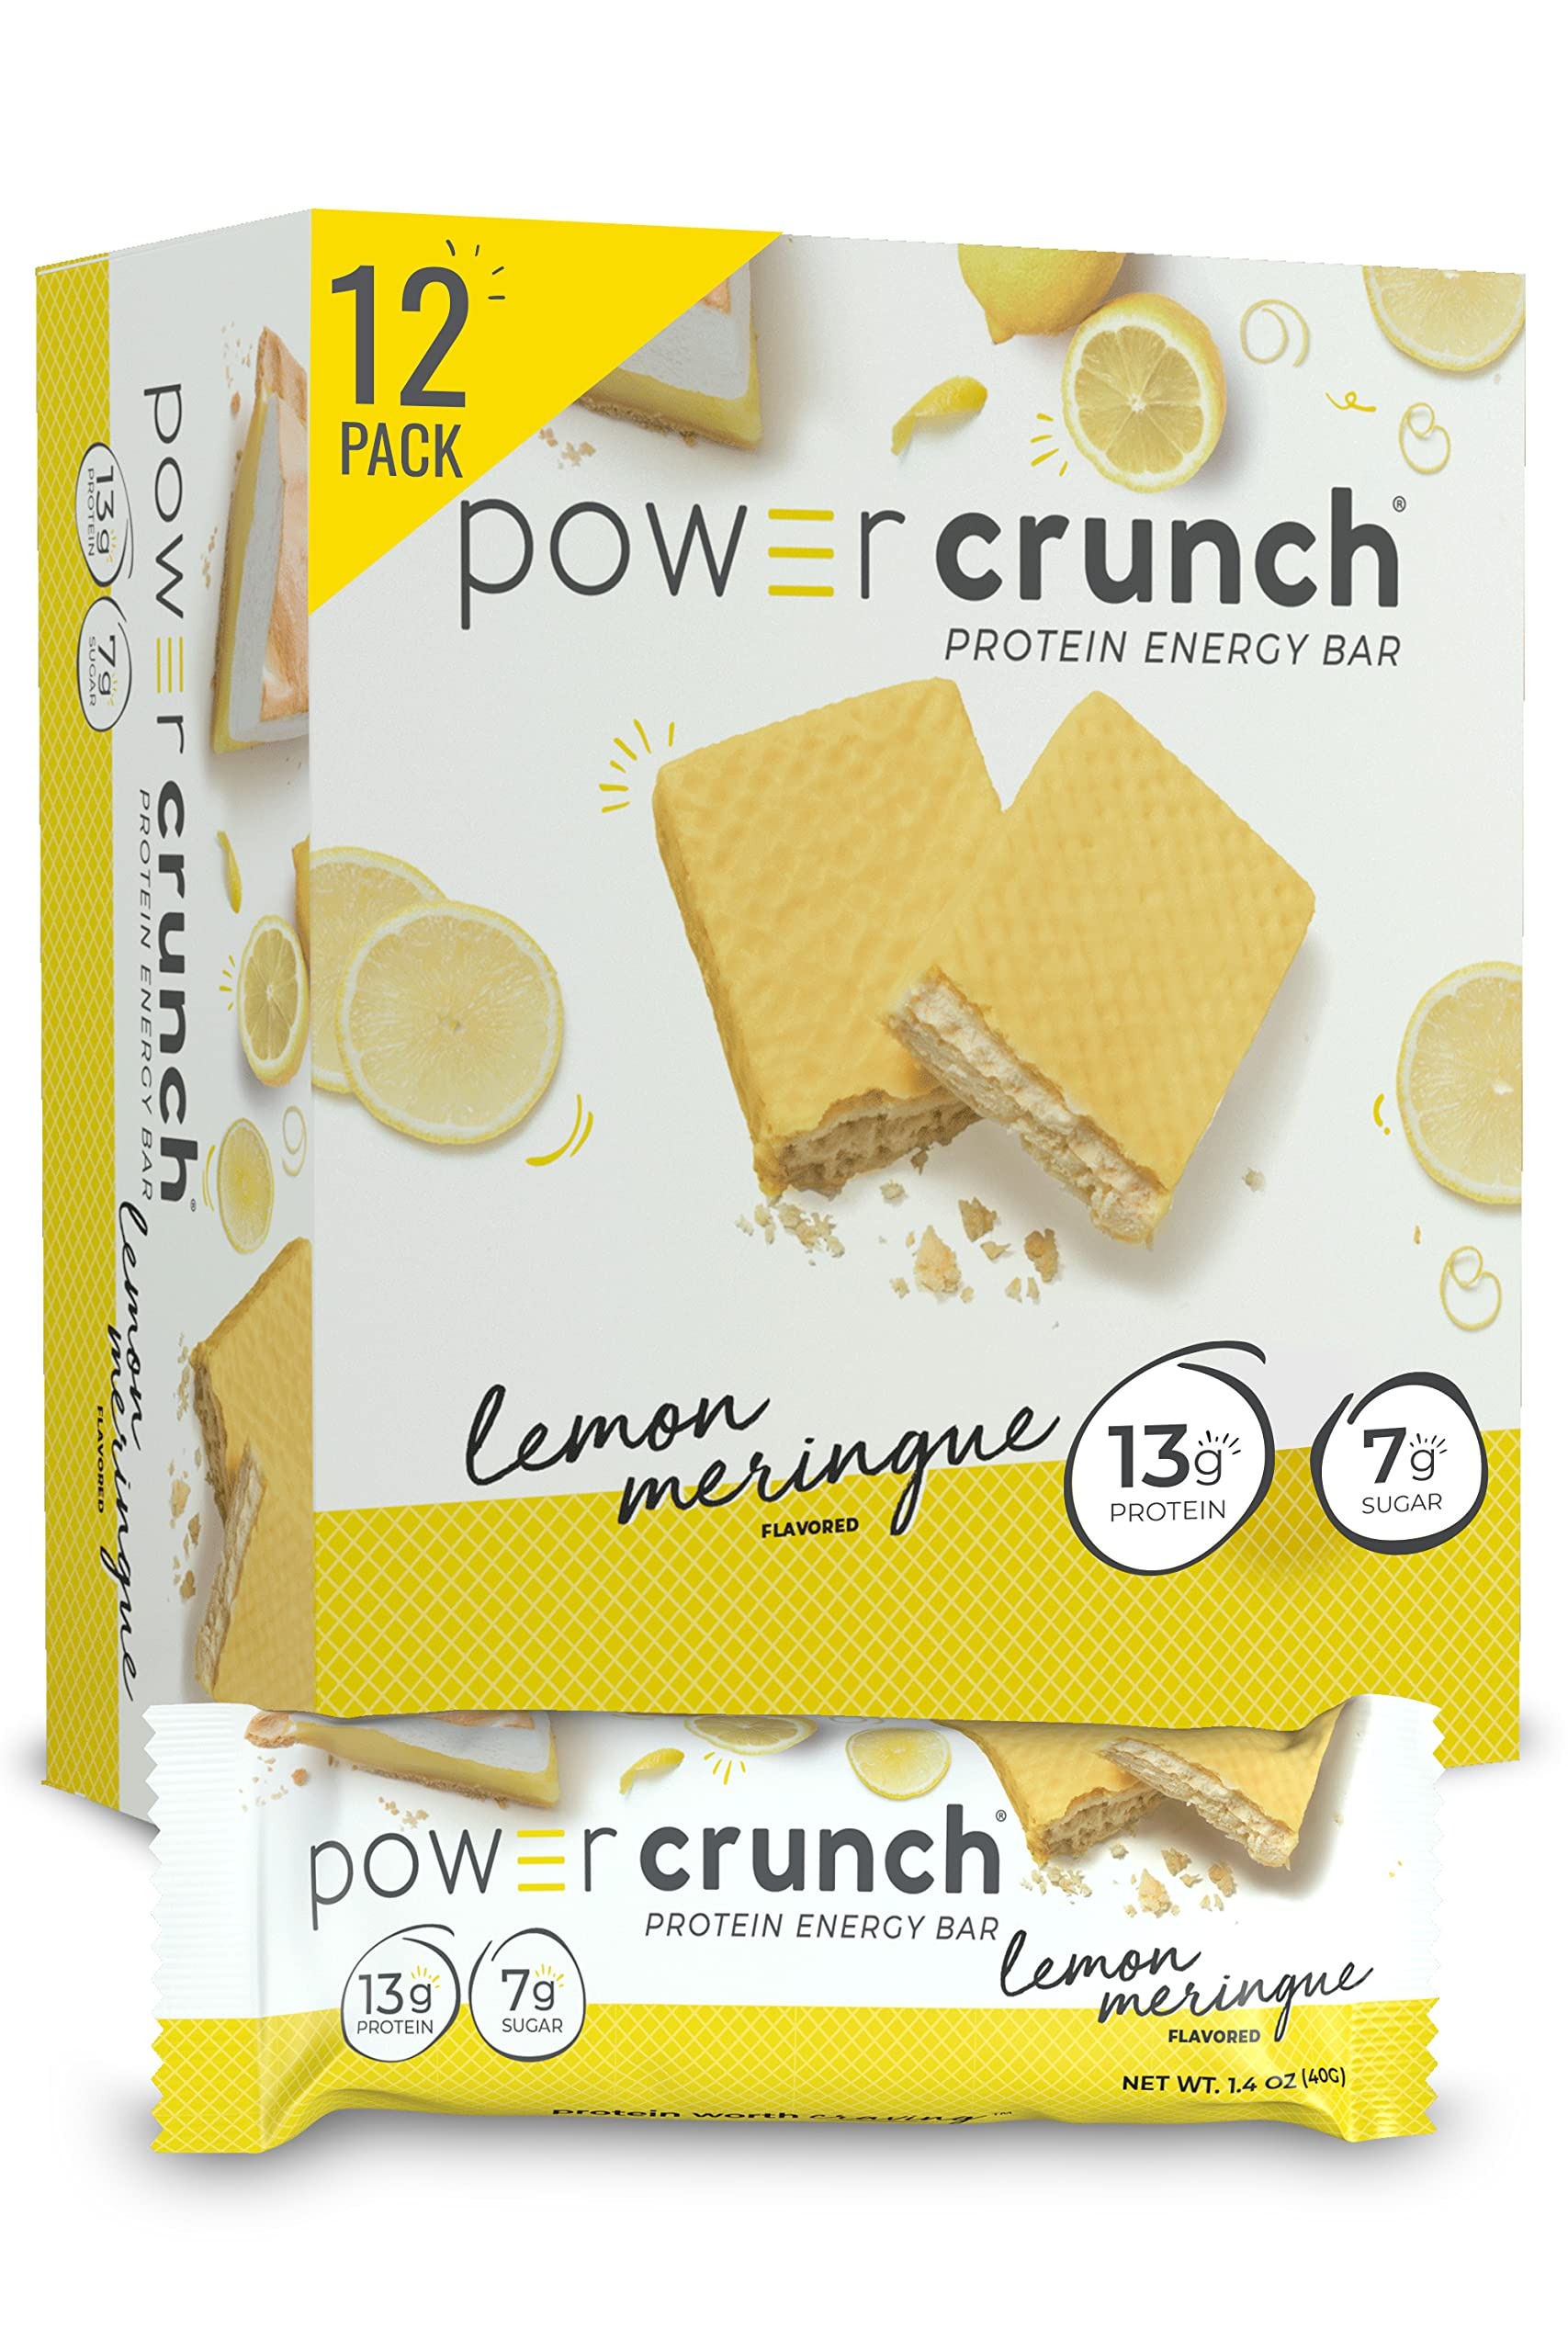
Item Name: Power Crunch Protein Wafer Bars, High Protein Snacks with Delicious Taste, Lemon Meringue, 1.4 Ounce (12 Count)
Bullet Point 1: DELICIOUS TASTING WHEY PROTEIN BARS: Power Crunch Bars are the perfect protein snacks. With 13 grams of protein and only 7 grams of sugar, these Lemon Meringne energy bars are the ideal snacks. Great for Back to School
Bullet Point 2: YOU WILL RECEIVE: Twelve (12) Power Crunch Protein Bars, Lemon Meringue, 1.4 oz each
Bullet Point 3: SATISFYING CRUNCH IN EVERY BITE: Power Crunch is a unique wafer protein bar, made with a delicious crispy wafer to satisfy your cravings in every bite while giving you the energy you need! Making it a great breakfast protein bar, snack bar and on the go bite for any occasion.
Bullet Point 4: EASY-TO-DIGEST SNACKS UNLIKE ANY OTHER: Power Crunch High Protein Bars are made with high-DH hydrolyzed Proto Whey Protein. This is the pinnacle of smart protein nutrition
Bullet Point 5: PERFECT SNACK FOR HOME OR ON THE GO: Enjoy Power Crunch Protein Bars on the go or at home. Satisfy your craving while working from home with this high protein snack.
Bullet Point 6: COMPARE PROTEIN BARS AND PROTEIN SNACKS: Kind Bars, Clif Bars, think!, RXBAR, Lara Bar
Value: 12.0
Unit: Count

Price: 18.33